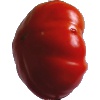
Label: Tomato 3